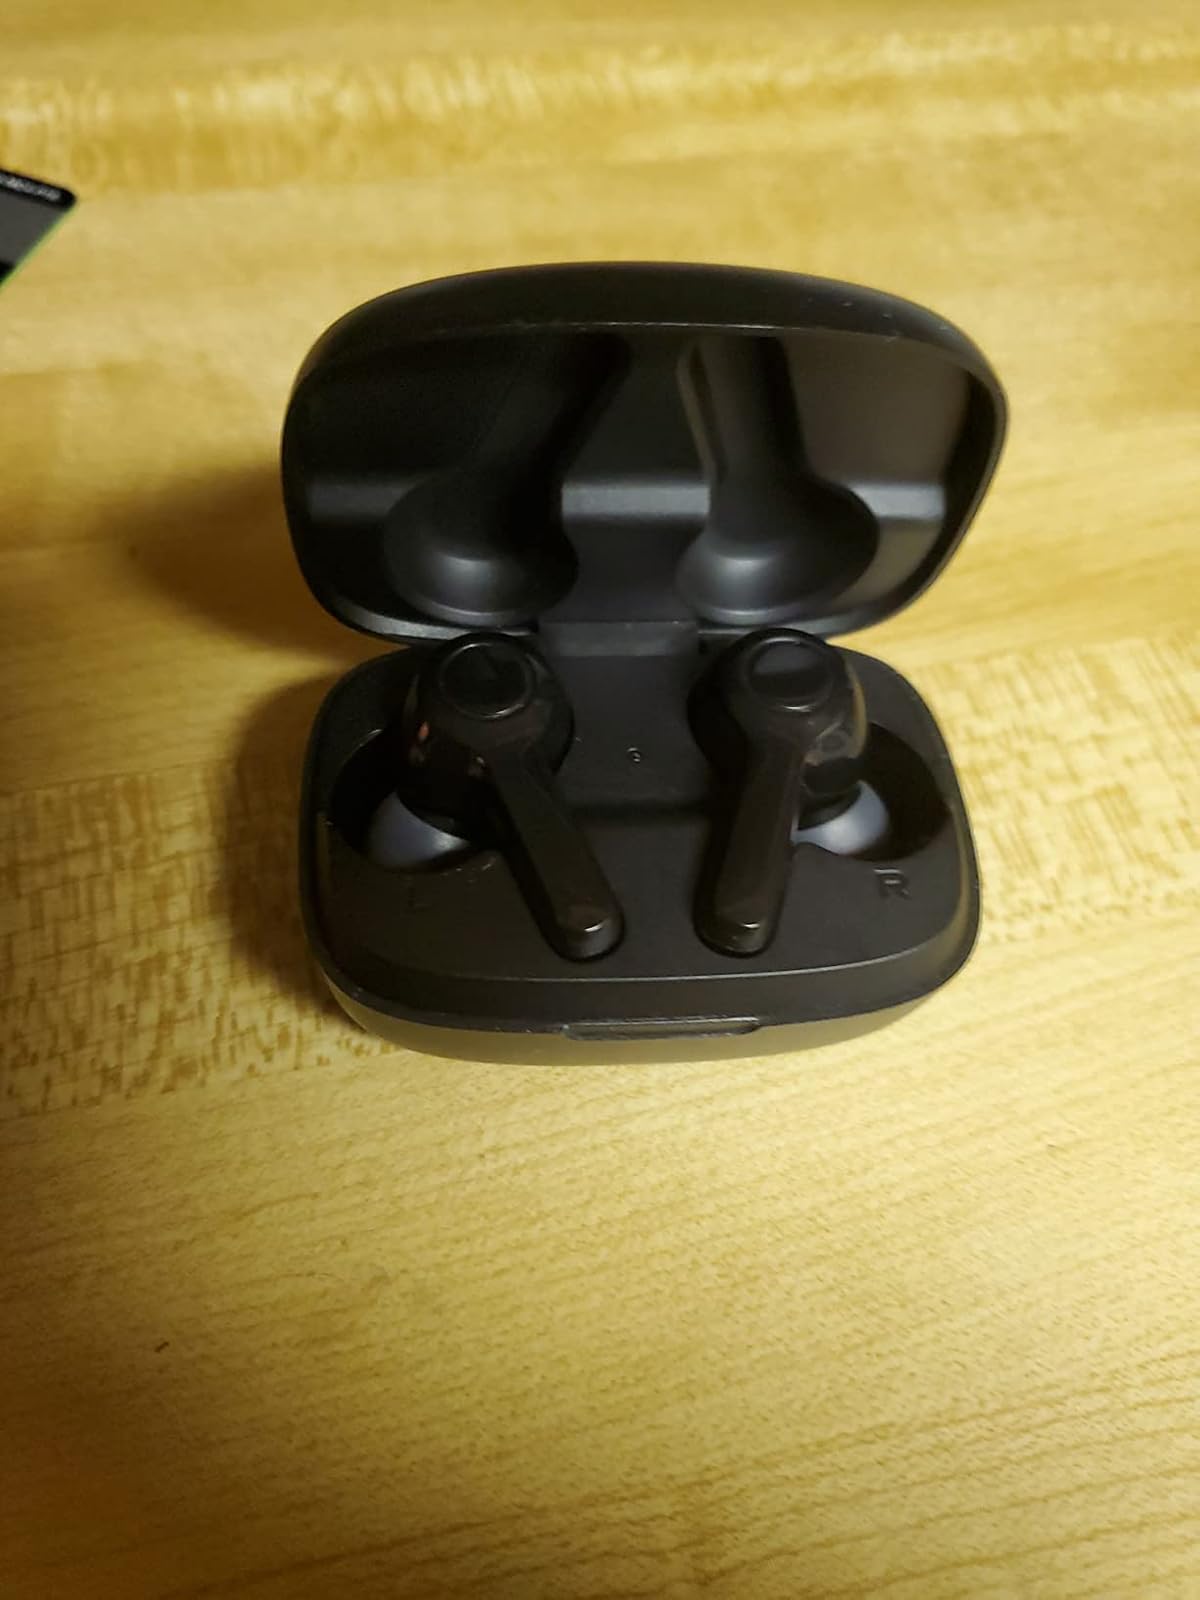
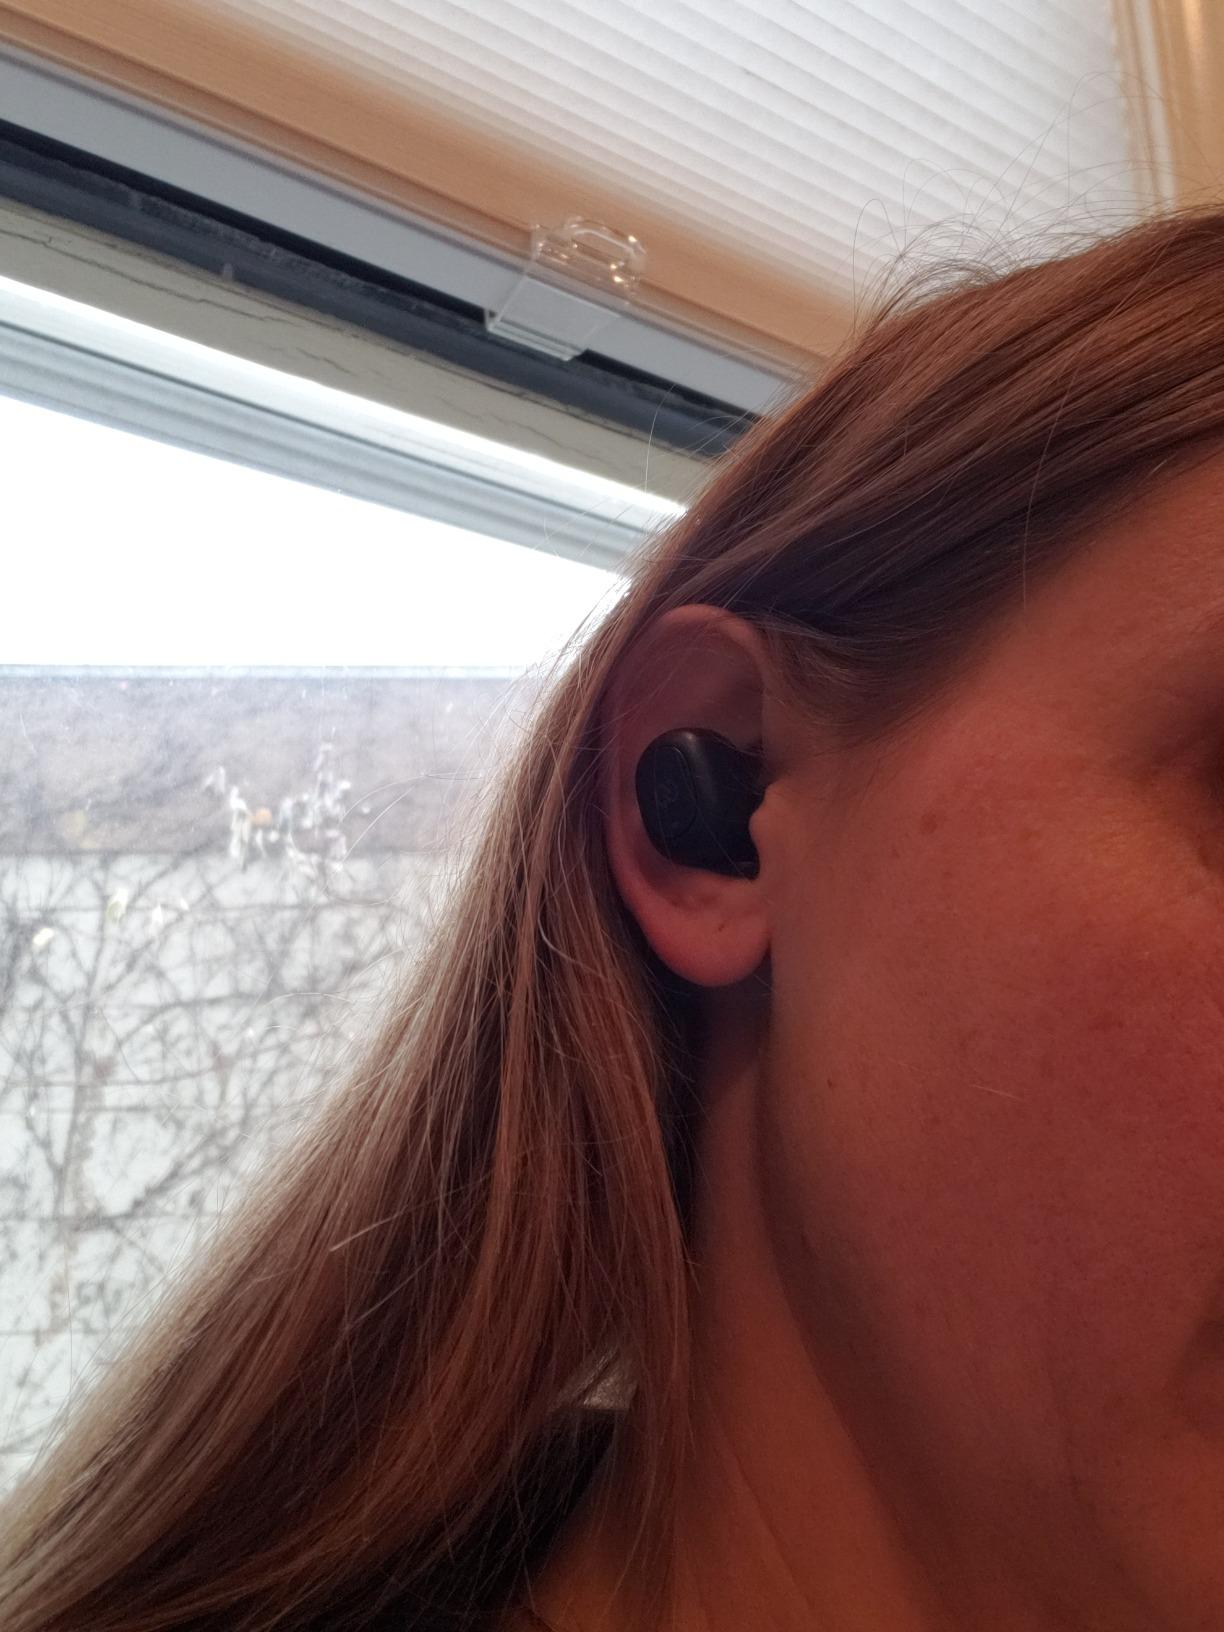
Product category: earbuds
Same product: no